Carville power stations

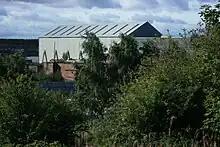
The remaining station buildings in September 2011

Carville A power station was closed in 1932 after the opening of Dunston B power station, although it had largely been out of use since 1926.